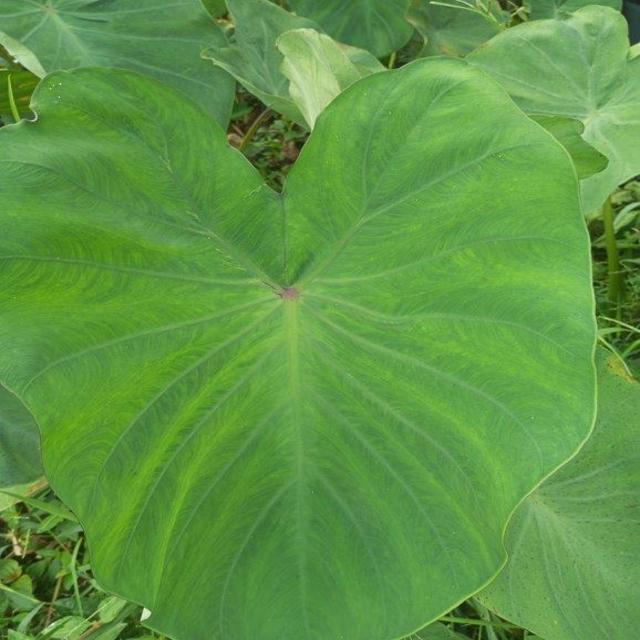
Label: Healthy